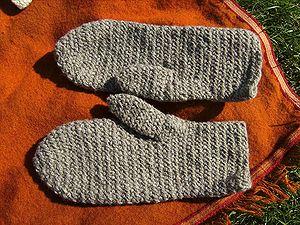
Le tricot norvégien est un tricot réalisé entièrement en rond qui se caractérise par des motifs décoratifs de coloris différents que la majorité des gens dans le monde associe au folklore et à la culture des campagnes de la Norvège centrale et méridionale. Il dépasse néanmoins rarement les trois couleurs et emprunte ses motifs à la flore scandinave, la faune locale, le climat nordique et la vie quotidienne des Norvégiens. Certains motifs proviennent d’une tradition ancestrale que le tricot partage avec les autres activités de l’industrie à domicile typiquement norvégienne comme la broderie, la sculpture sur bois ou le rosemaling. Très encadré à partir du XIXᵉ siècle par les associations regroupant les artisans à domicile qui craignaient surtout une perte de qualité et d'authenticité, le tricot norvégien passera lentement de la production domestique à la mécanisation et l'industrialisation dans une économie mondialisée où il faut inévitablement combattre l'imitation et la contrefaçon.
"Le Nalebinding est une technique de création de textile ancêtre du tricot et du crochet. En anglais, le nalebinding se traduit par ""knotless netting,"" ""knotless knitting,"" ou ""single needle knitting,"". Cette technique est différente du crochet : elle implique de passer toute la longueur du fil travaillé dans chaque boucle, contrairement au crochet qui permet de former des boucles sans qu'il n'y ait de bout libre. Le nalebinding diffère également du tricot car il implique que les boucles soient formées au fur et à mesure du travail, contrairement au tricot qui nécessite le travail d'une rangée de mailles sur une aiguille. Les pièces archéologiques de nalebinding sont cependant difficiles à distinguer des pièces de tricot.